Republic Cafe

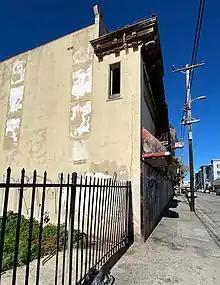
Republic Cafe in 2022

The Republic Café is a Mission Revival architecture style building located at 37 Soledad Street in Salinas, California. It was once an Asian restaurant and banquet hall that was in operation from 1942 to 1988, where the historic Salinas Chinatown used to be. The first Chinatown was established in 1872 and was destroyed by fire in 1893. Chinese merchants established a new Chinatown a few blocks east on Soledad Street. The Republic Café and Chinatown provided a gathering place for the Chinese, Japanese, and Filipino communities to celebrate their cultural heritage.